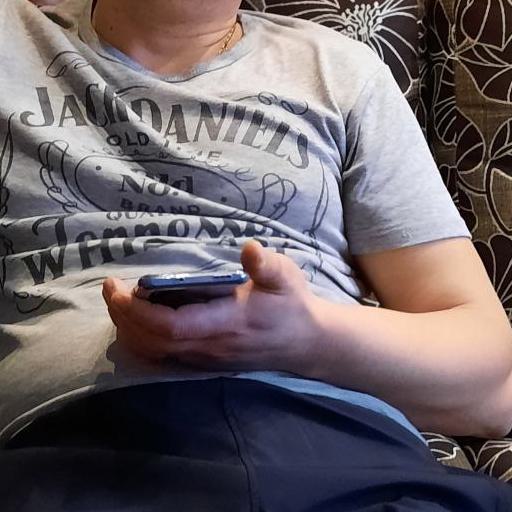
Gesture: no_gesture